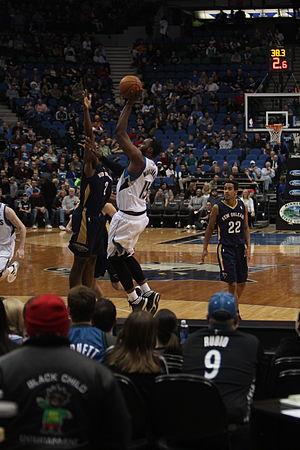
Shabazz Muhammad, né le 13 novembre 1992 à Long Beach en Californie, est un joueur américain de basket-ball. Il évolue au poste d'arrière.